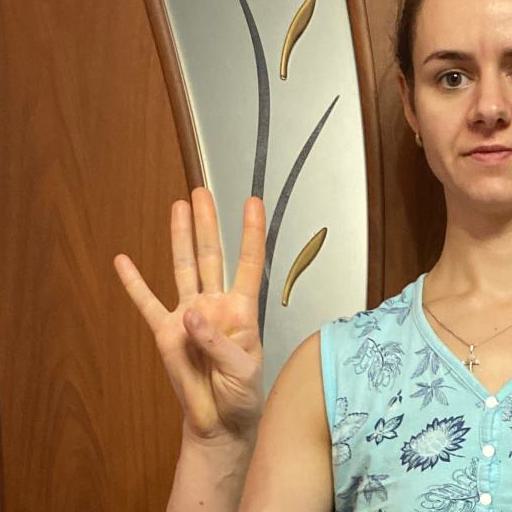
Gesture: four